List of heavy cruisers of Germany

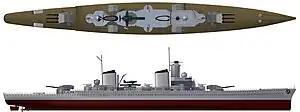
CG rendering of the D-class design

The German navies of the 1920s through 1945—the Reichsmarine and later Kriegsmarine—built or planned a series of heavy cruisers starting in the late 1920s, initially classified as (armored ships). Four different designs—the , , , and es, comprising twenty-two ships in total—were prepared in the period, though only the three -class ships and three of the five -class cruisers were ever built.